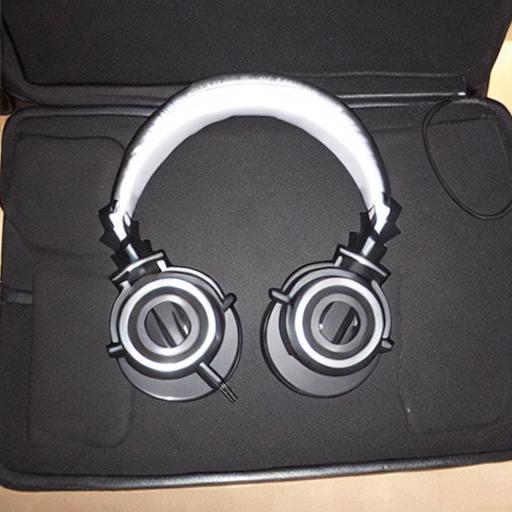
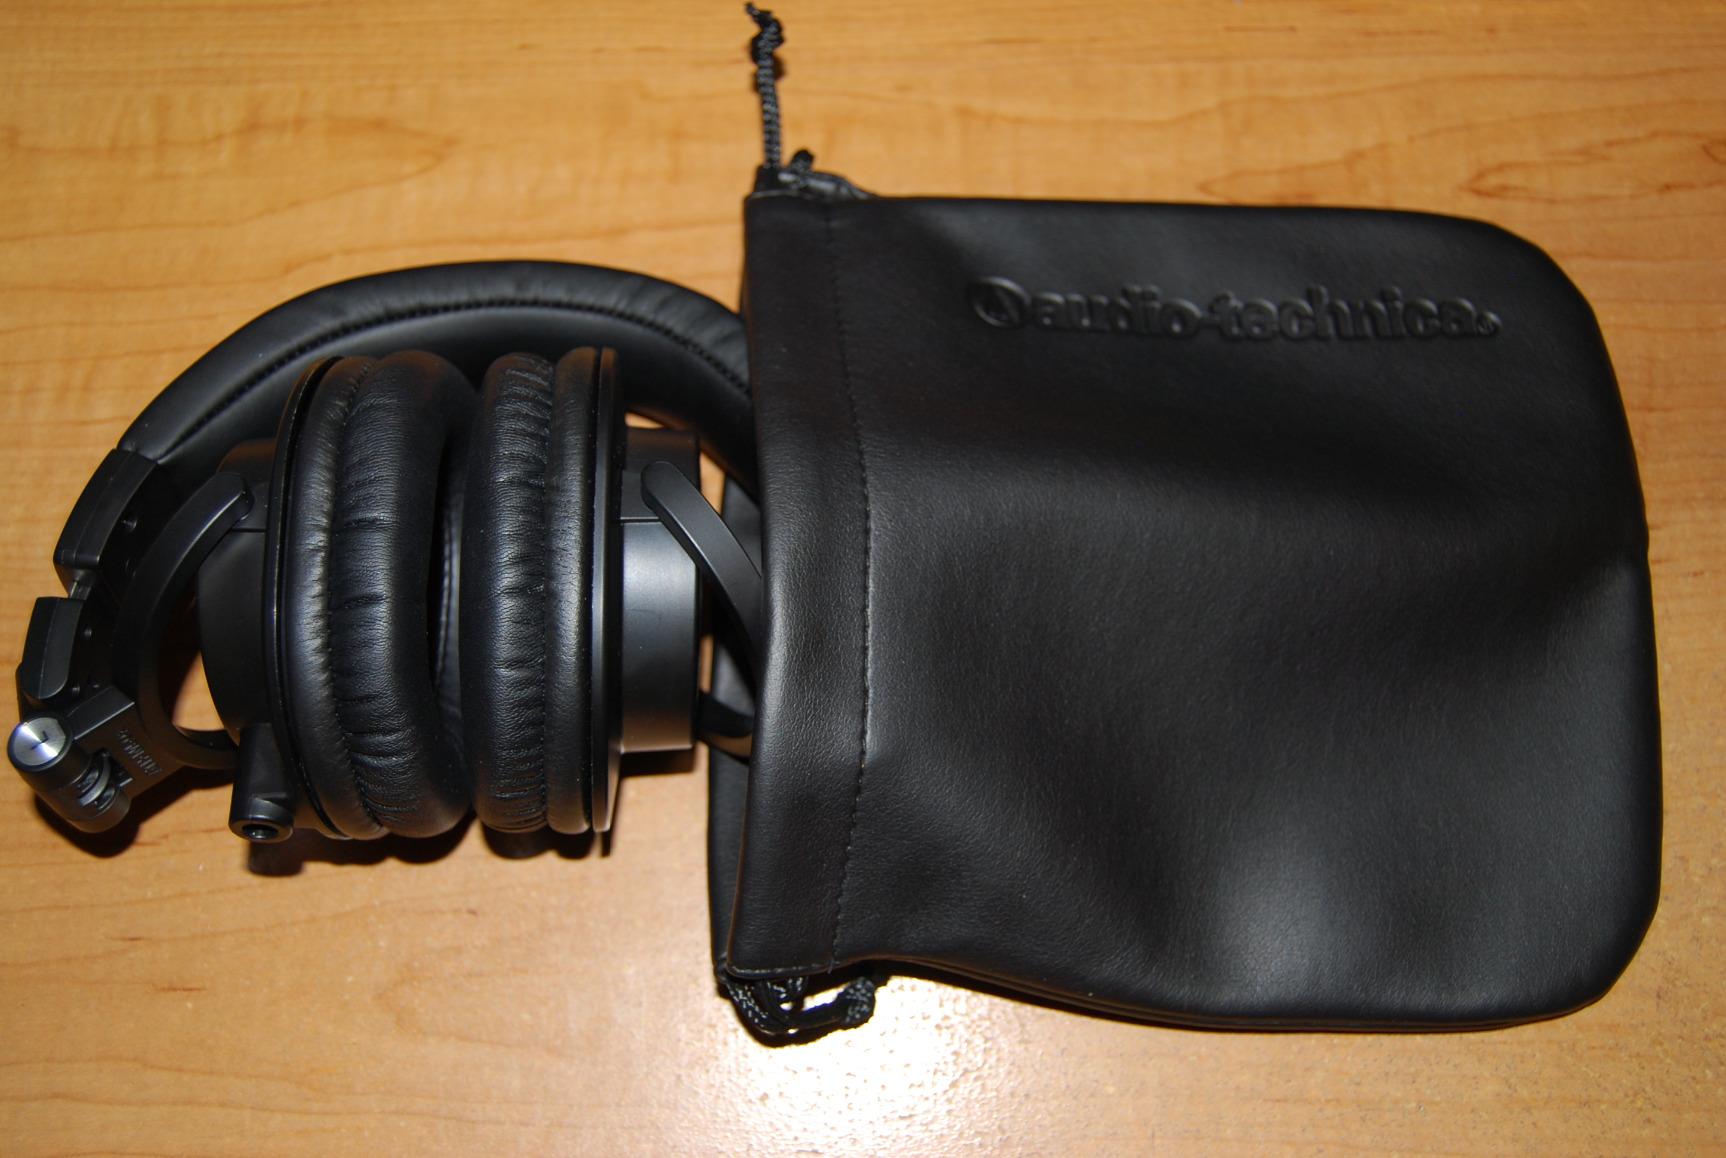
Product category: headphones
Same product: no